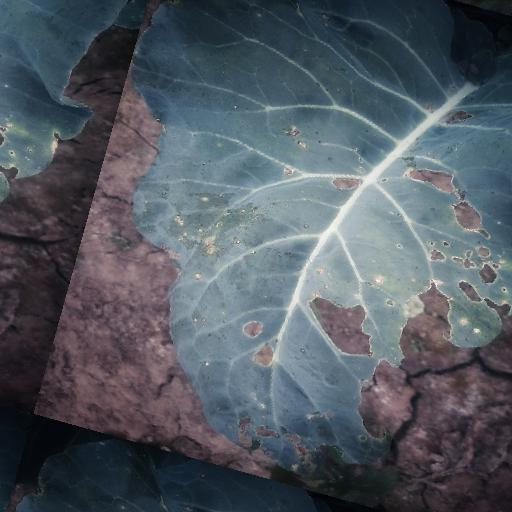
Label: Black Rot